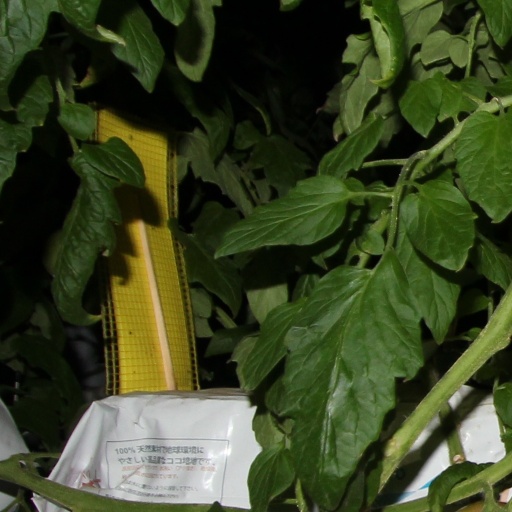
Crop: tomato